Tijuana Cimarrones

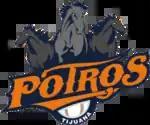
GBL Logo

The Golden Baseball League had originally planned on bringing the Tijuana Toros in as one of the charter teams, but that plan was dropped as a stadium agreement could not be reached between the Toros and Estadio Nacional de Tijuana. They had been playing in the Mexican League since 2005, but on December 15, 2008, the GBL signed a letter of intent to bring an expansion franchise to Tijuana after the 2008 Mexican League franchise was disbanded and relocated to Reynosa, Tamaulipas.